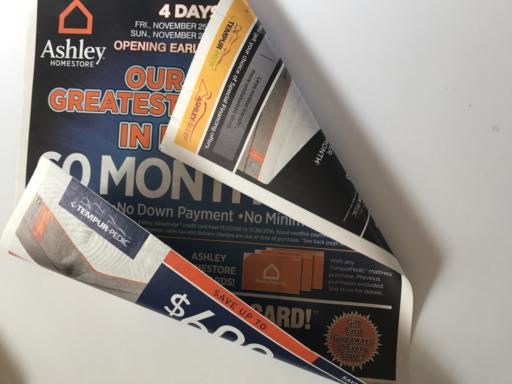
Waste category: paper